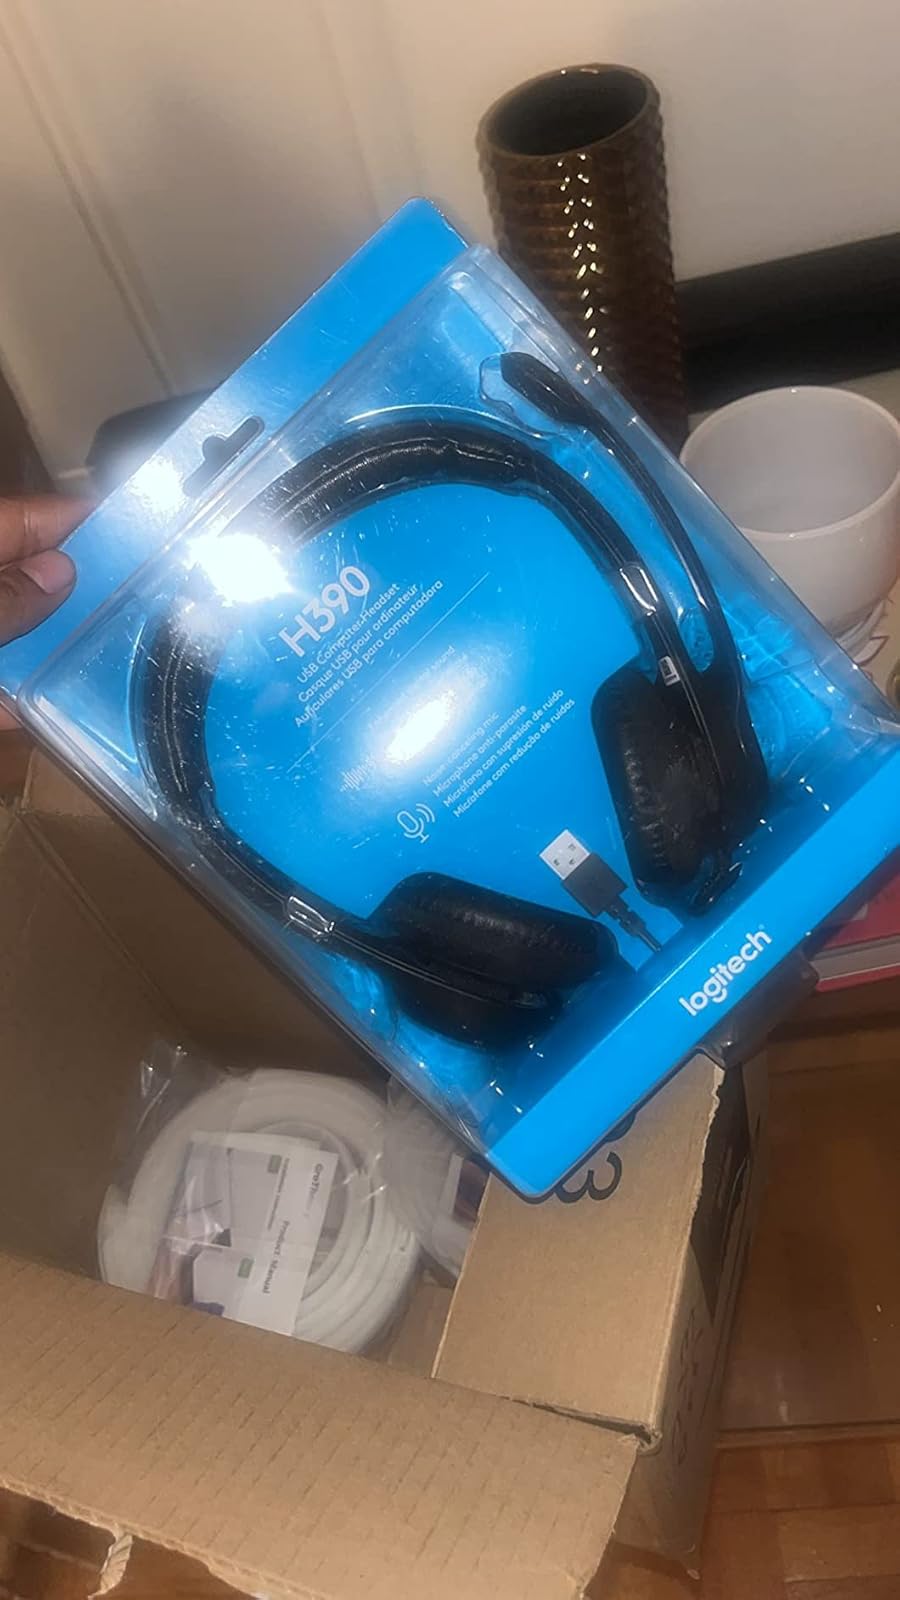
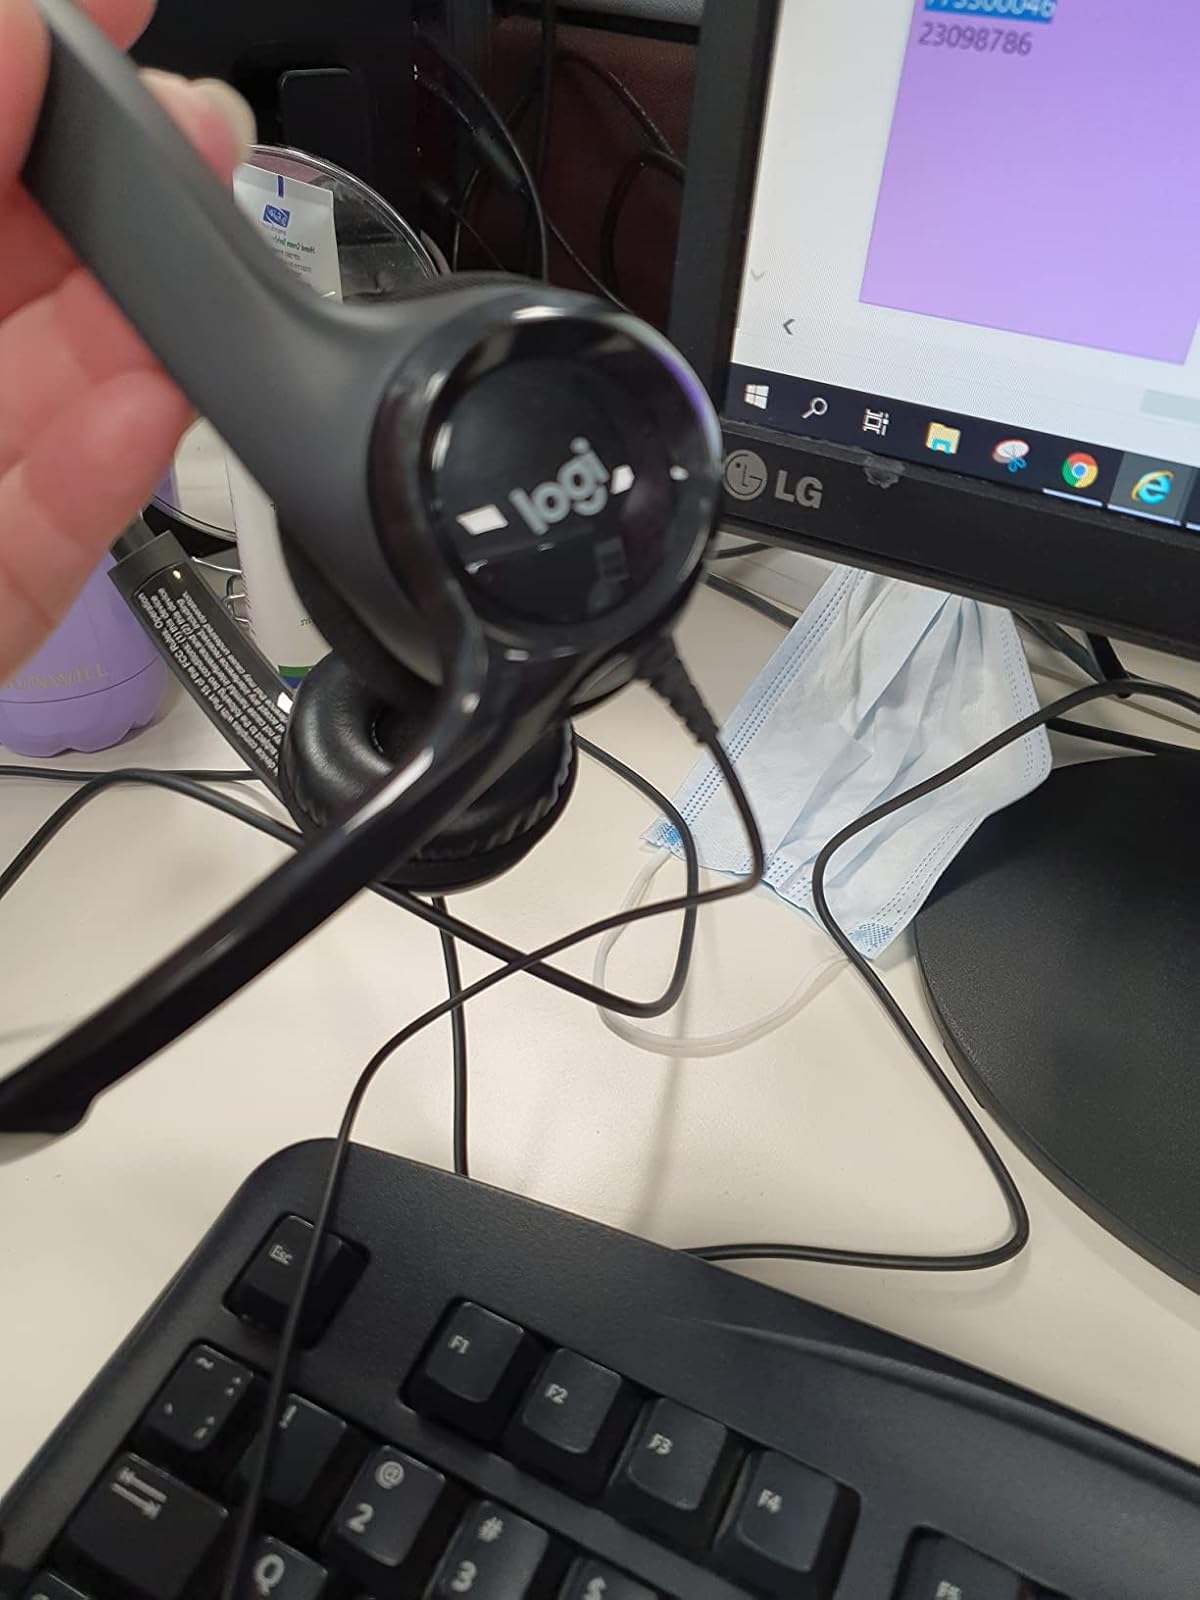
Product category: headphones
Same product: yes